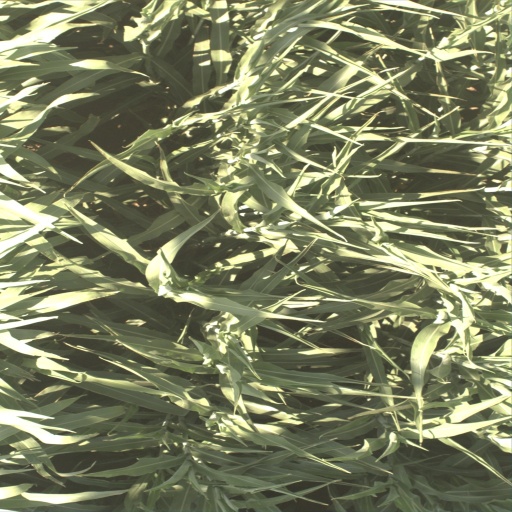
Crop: sorghum